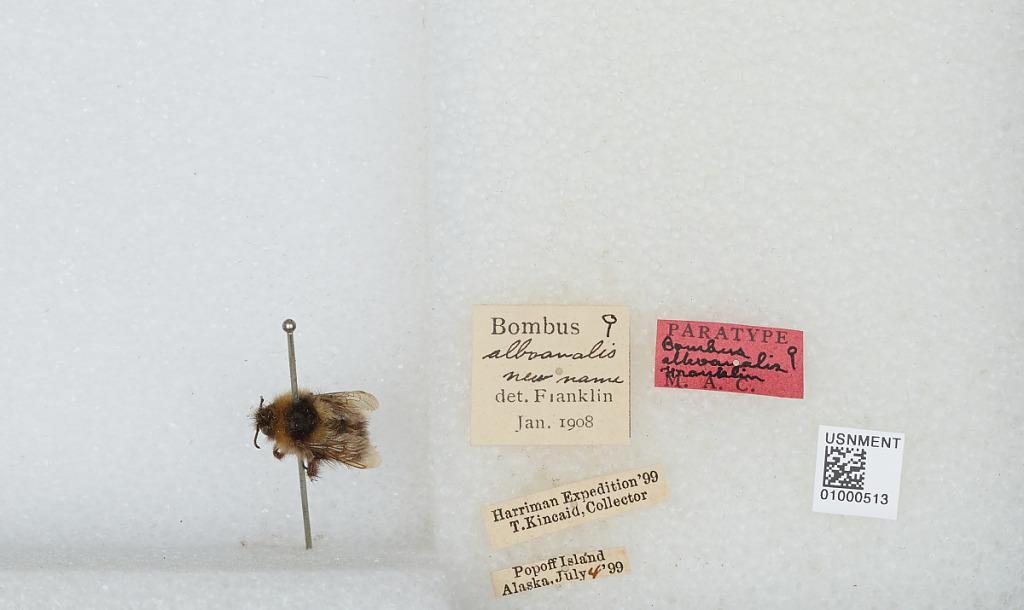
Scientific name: Bombus (Pyrobombus) jonellus (Kirby)
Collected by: T. Kincaid
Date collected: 1899-7-4
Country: United States
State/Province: Alaska
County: Aleutians East
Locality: Popof Island
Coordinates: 55.3136, -160.375
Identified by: Franklin